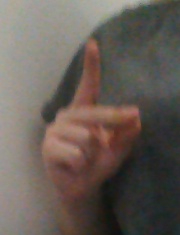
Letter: ta